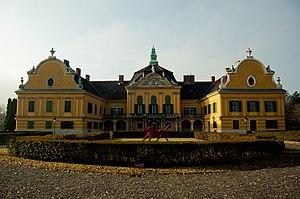
Le 22ᵉ arrondissement de Budapest est un arrondissement de Budapest, capitale de la Hongrie. L'arrondissement a été créé en 1950 par fusion des localités de Budafok, Budatétény et Nagytétény du comitat de Pest-Pilis-Solt-Kiskun.